Baota District

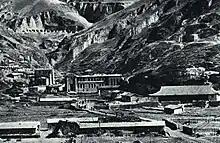
Yangjialing in October 1967

In 1966, the Cultural Revolution began in Yan'an County. Beginning in May of that year, dazibao began appearing at schools, teachers were denounced, rallies against the were held, and the county established a group to further promote revolutionary activities. On July 8, over 800 teachers from Yan'an County partook in a Communist training program which lasted more than 80 days. Yan'an's first Red Guards were established on August 18. By October, the Red Guards were implanted in the county's schools. During that time, a campaign against the Four Olds was enacted. The Red Guards in Yan'an hosted a number of schools in the county where over 200,000 students from around China came to receive ideological training. This large influx of students generated a sizable amount of economic revenue for the county. Many of these students went on to form rival Communist organizations, which engaged in widespread debate and disputes with the Red Guards throughout the county.